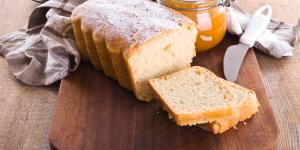
torta casera